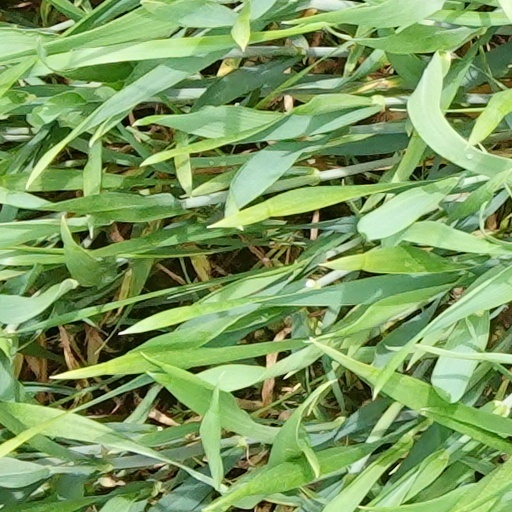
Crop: wheat